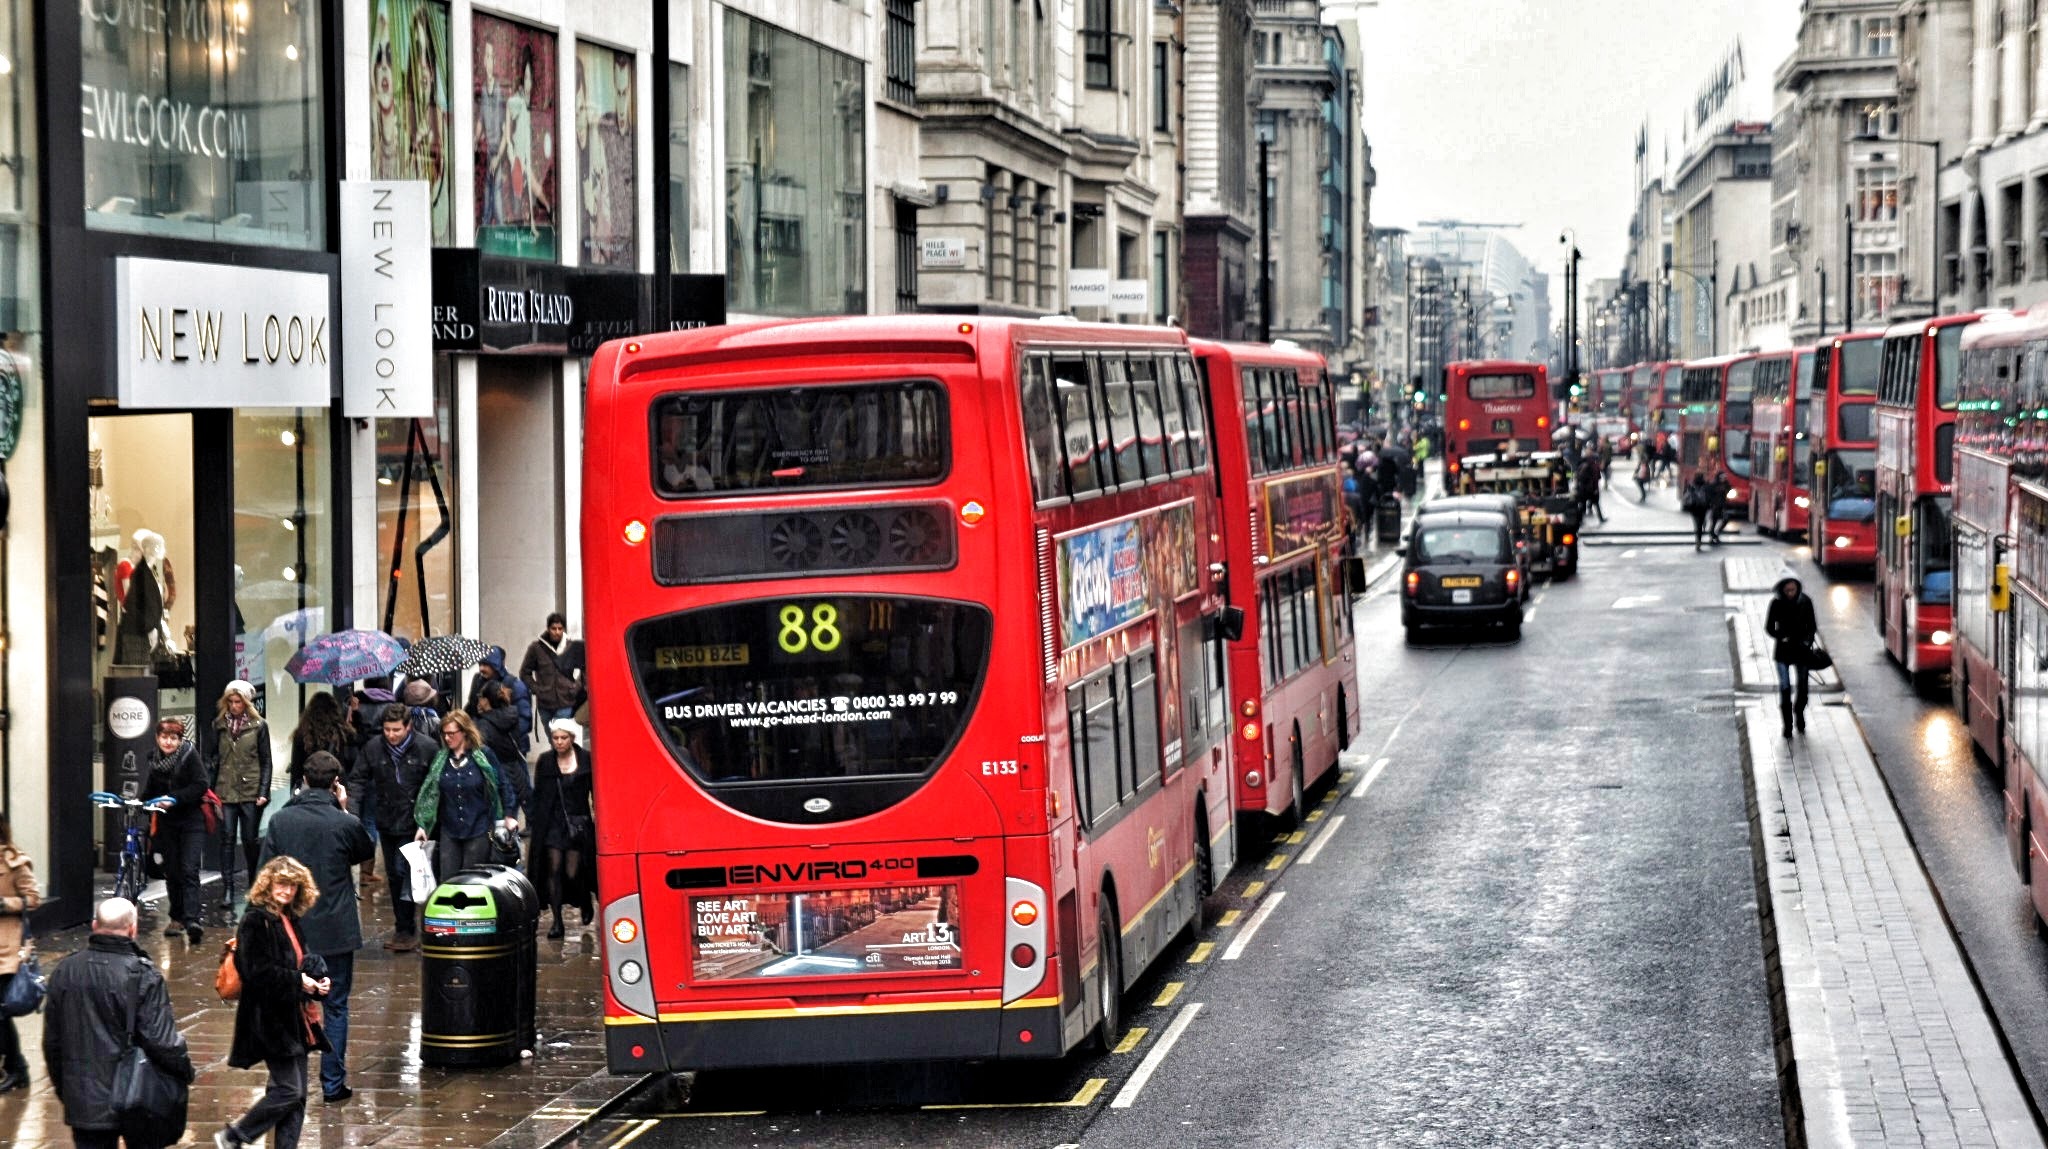
traffic, tram, transport, vehicle, lane, public transport, bus, land vehicle, mode of transport, metropolitan area